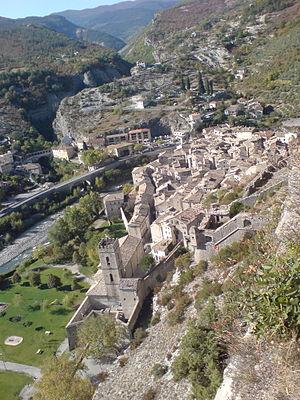
Vue générale d'fr:Entrevaux, du chemin fortifié qui monte à la fr:citadelle. On voit à droite l'fr:échauguette d'un fort de ce chemin
La Chalvagne est une rivière française du département Alpes-de-Haute-Provence de la région Provence-Alpes-Côte d'Azur et un affluent droit du Var.
La communauté de communes du Pays d'Entrevaux est une ancienne communauté de communes française, située dans le département des Alpes-de-Haute-Provence en région Provence-Alpes-Côte d'Azur.
La cathédrale Notre-Dame-de-l'Assomption d'Entrevaux est une église catholique, autrefois cathédrale de l'évêque de Glandèves, qui avait déménagé sa résidence principale à Entrevaux au début du XVIIᵉ siècle. Elle est cathédrale de 1624 à 1790.
Les listes suivantes recensent les cathédrales catholiques de France.